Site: brandenburg
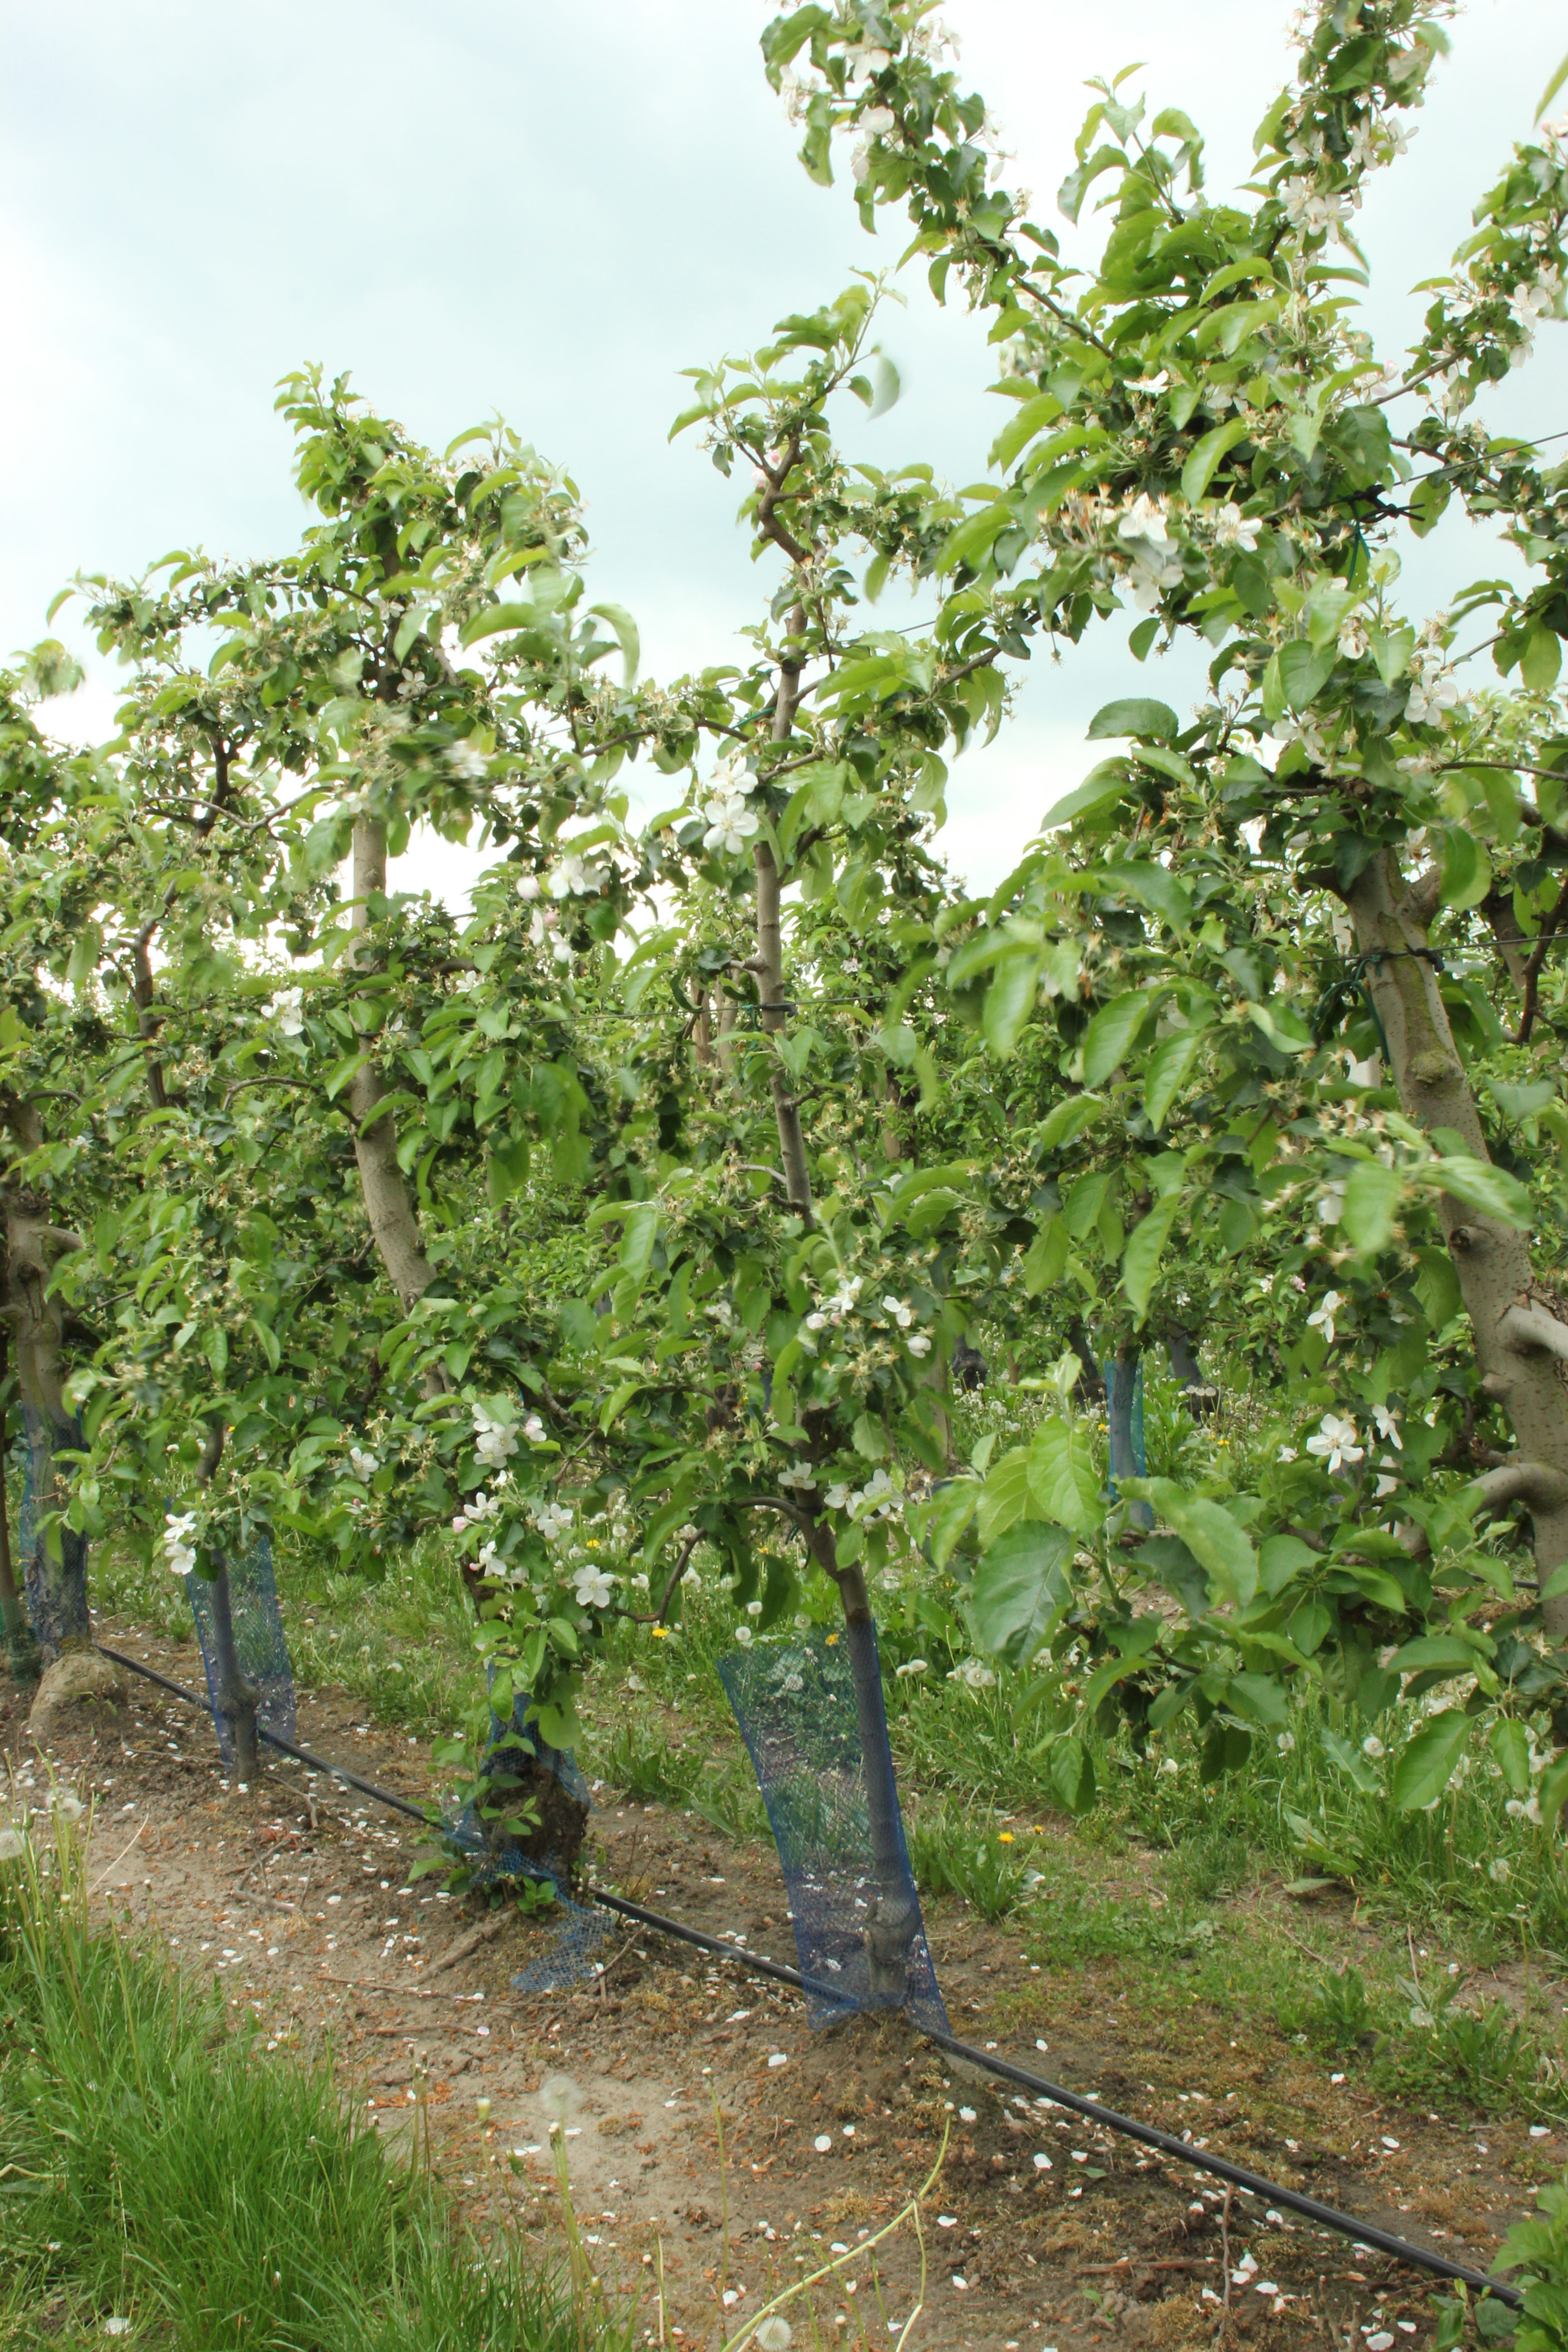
Growth stage (BBCH 67): Flowering